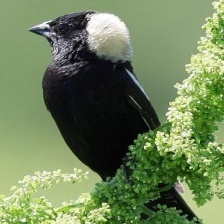
Species: BOBOLINK
Scientific name: DOLICHONYX ORYZIVORUS